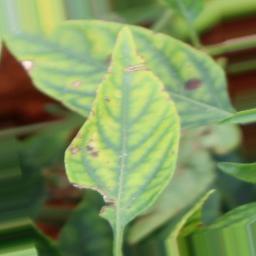
Label: nutritional